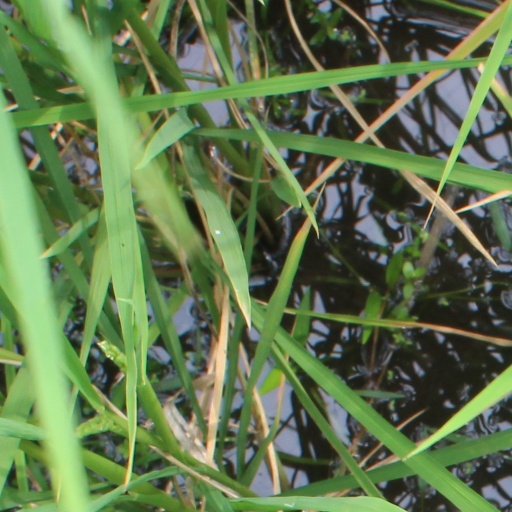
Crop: rice